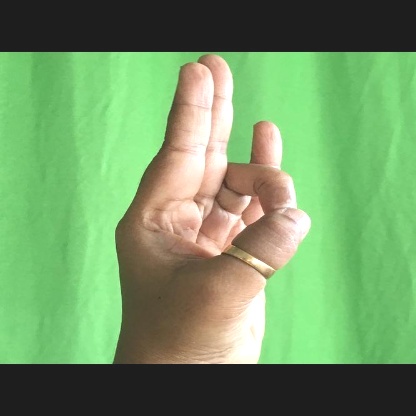
Mudra: Mayura